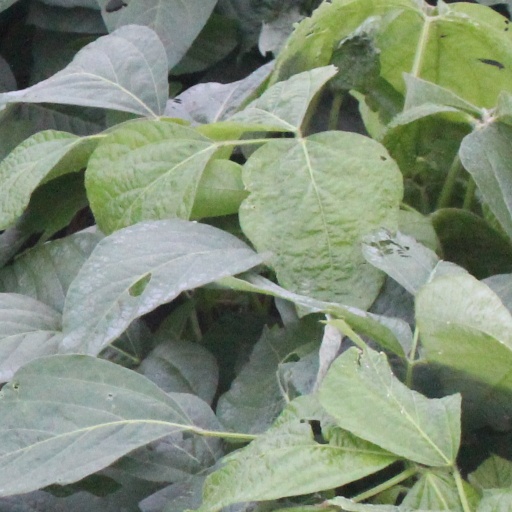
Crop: soybean